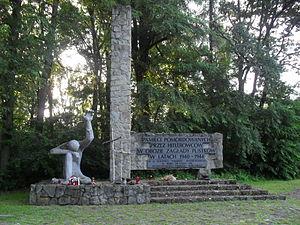
Pustków [pustkuf] est un village du district administratif de Gmina Dębica, dans le comté de Dębica, dans le sud-est de la Pologne. Il se trouve à environ 12 kilomètres au nord-est de Dębica et 39 km à l'ouest de la capitale régionale Rzeszów. Le village est souvent confondu avec le grand ensemble Pustków Osiedle adjacent construit dans les années 1930 pour les employés de l'usine d'explosifs miniers de la région industrielle centrale. La superficie totale de Pustków — le plus grand village de Gmina Dębica — est de 2 285 ha pour un total de 2 925 habitants ; tandis que la superficie de Pustków Osiedle — la plus petite commune — est de 150 ha pour un nombre total de 2 727 habitants en milieu urbain.